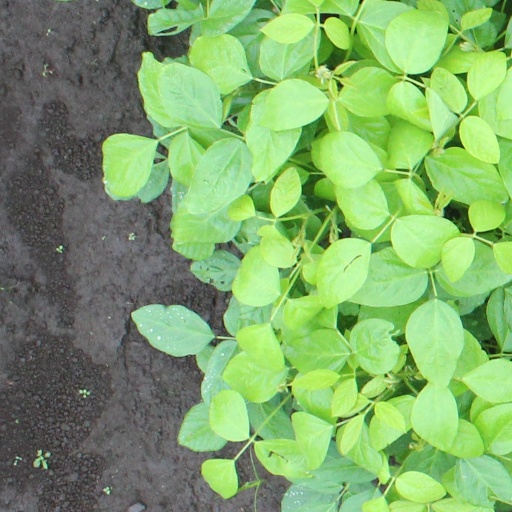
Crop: soybean